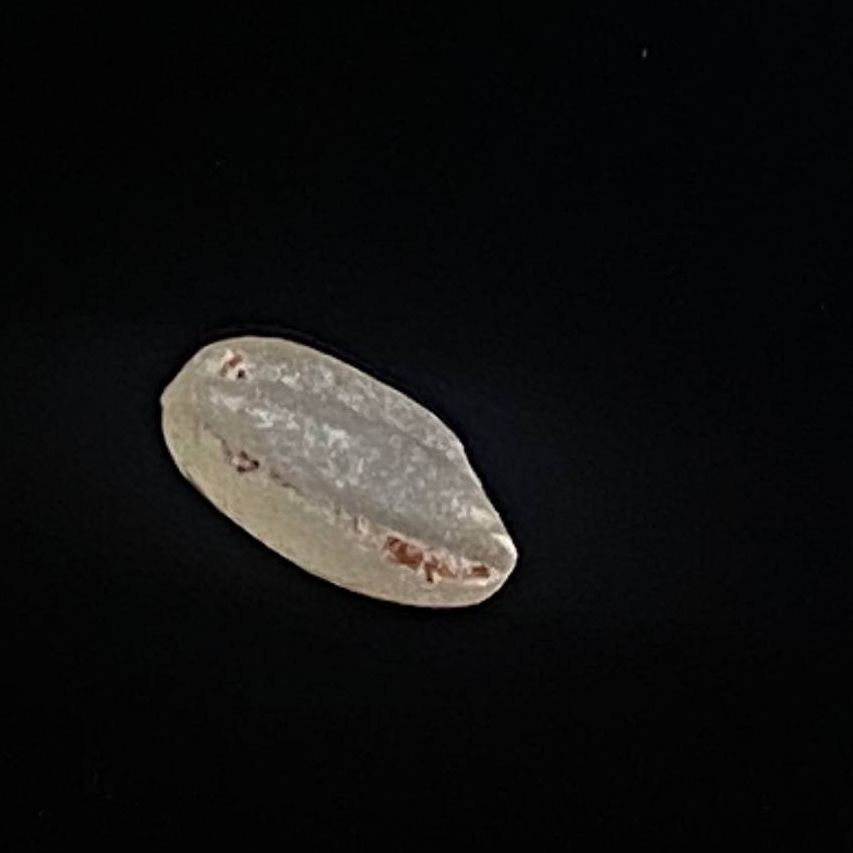
Rice variety: Amon